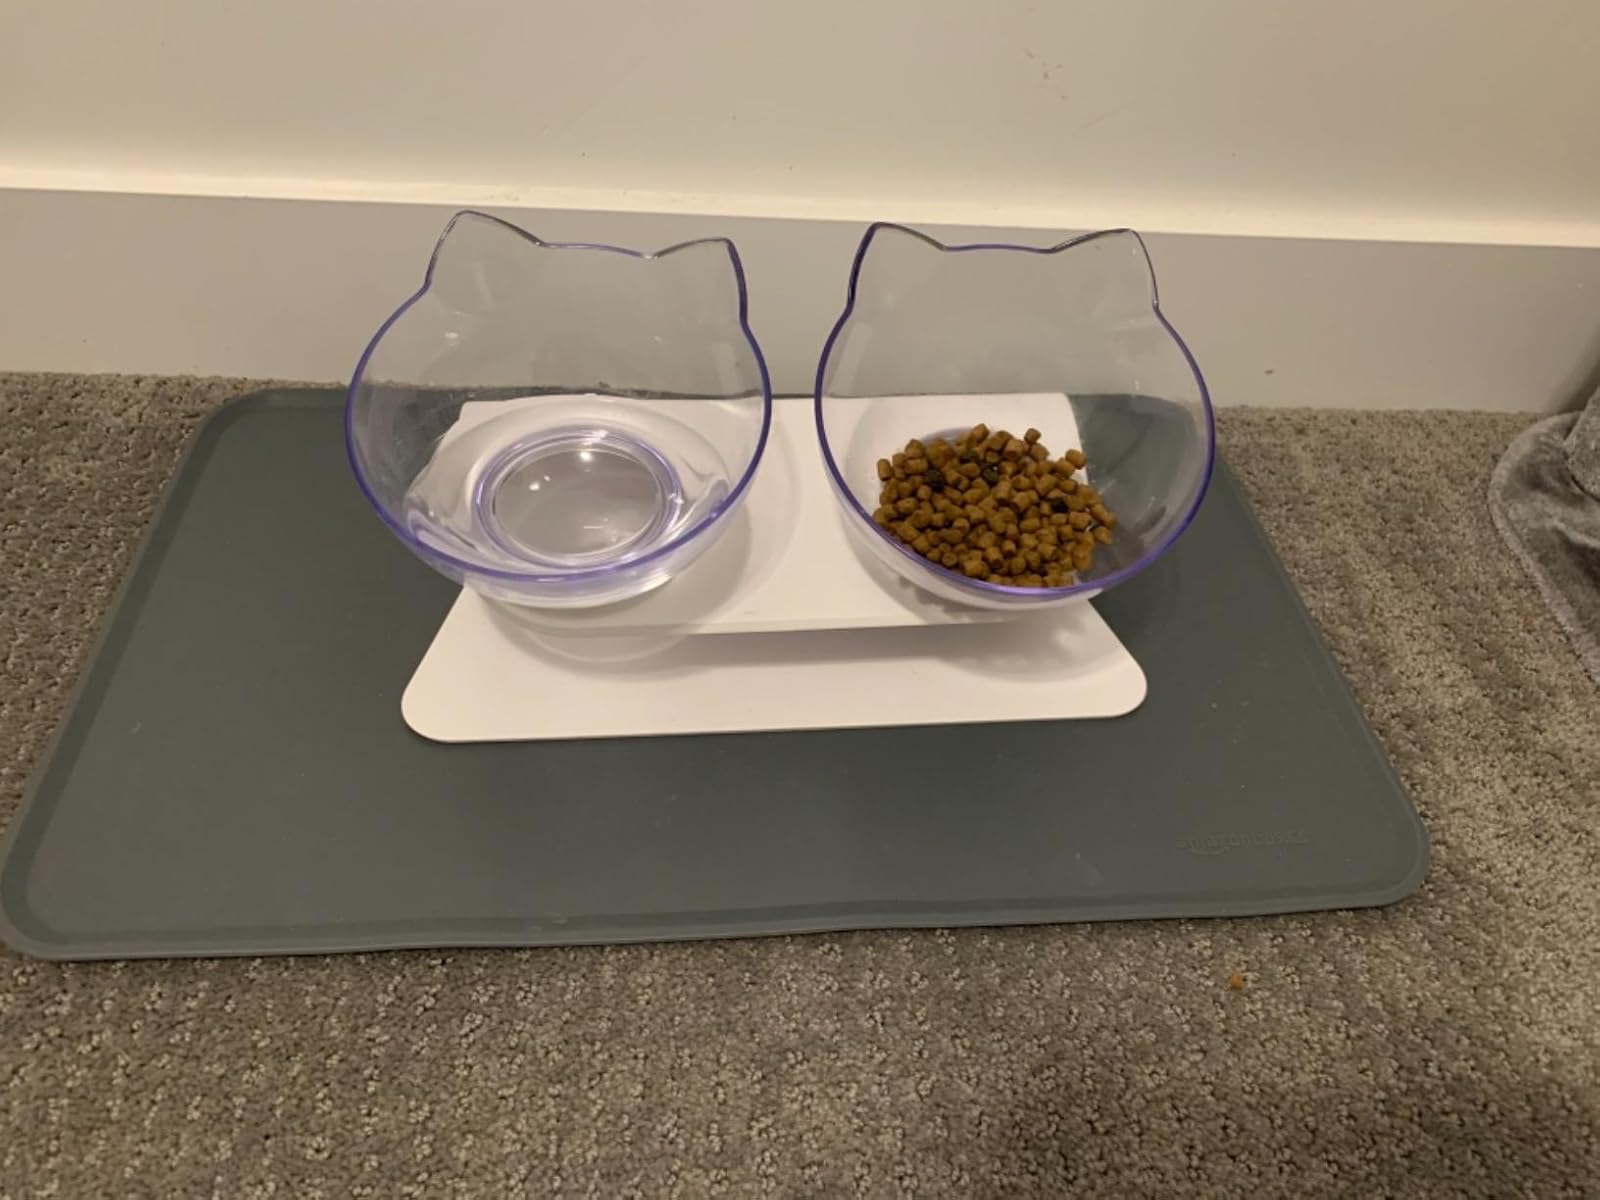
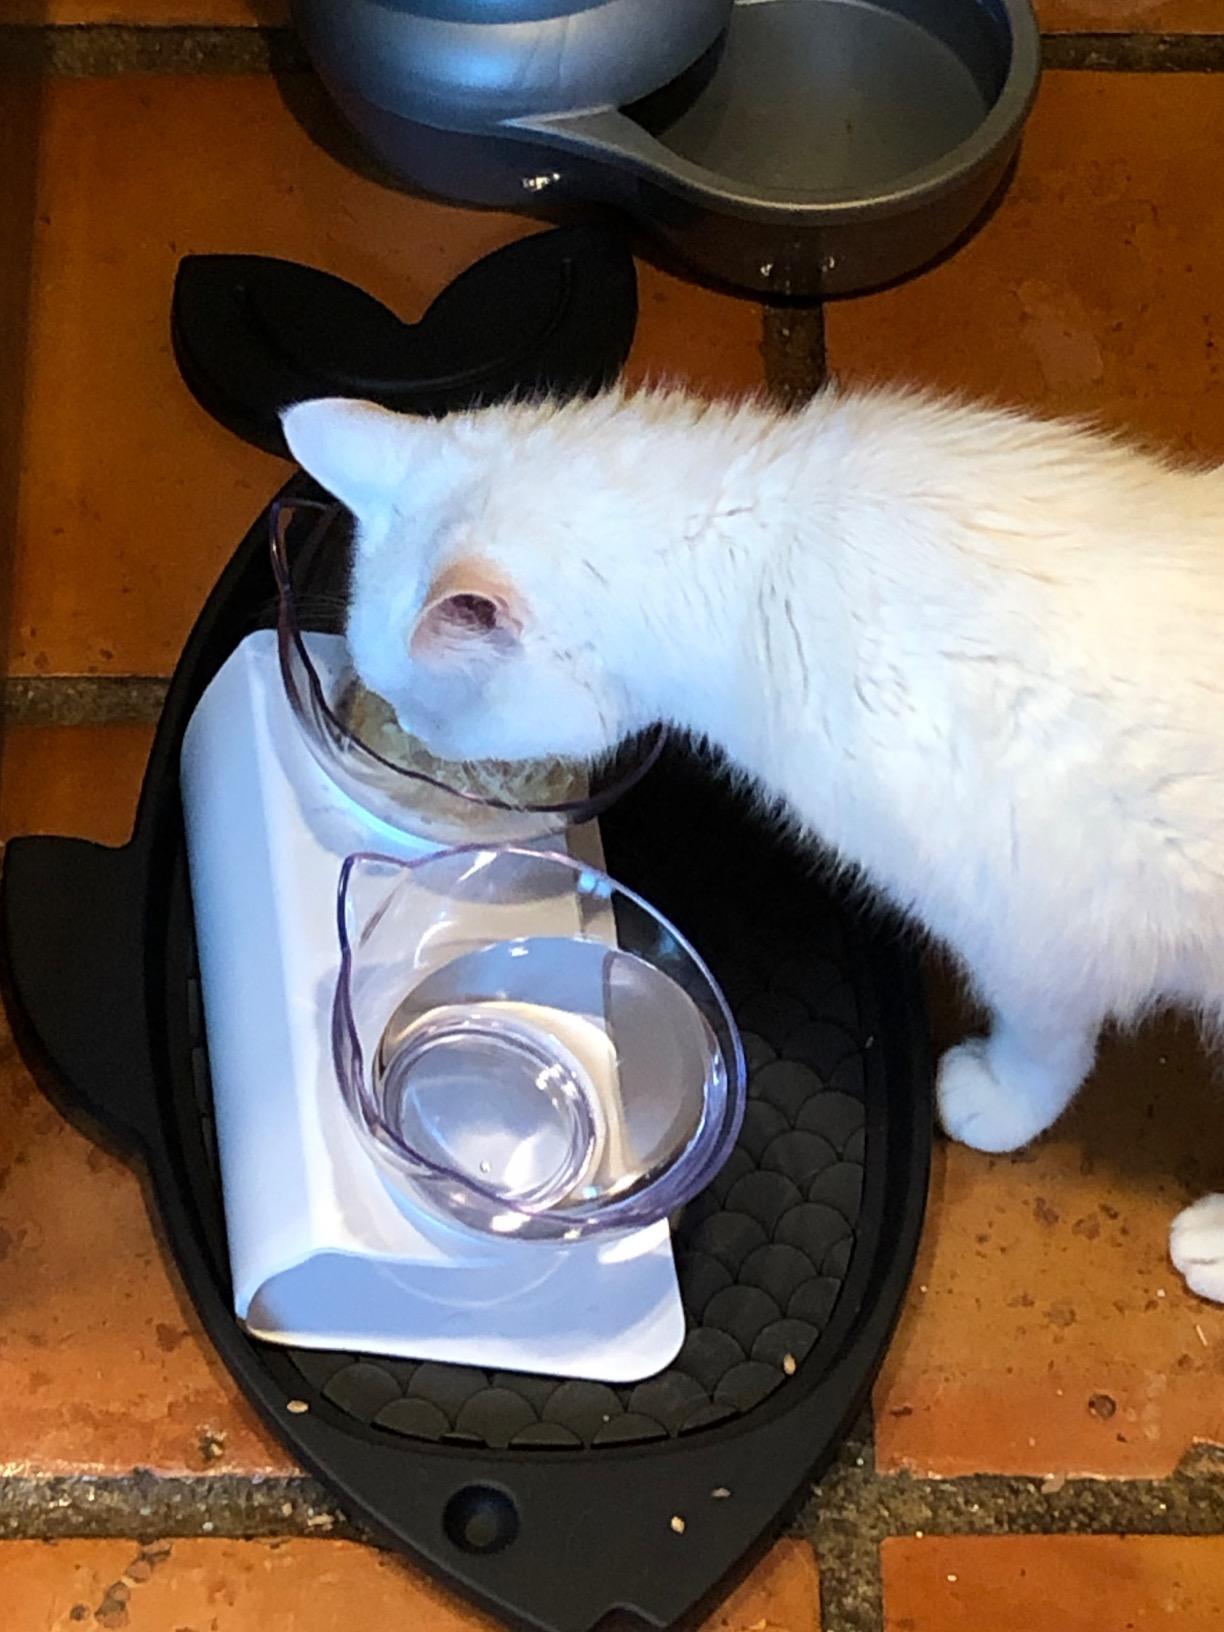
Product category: items_bowl
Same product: yes